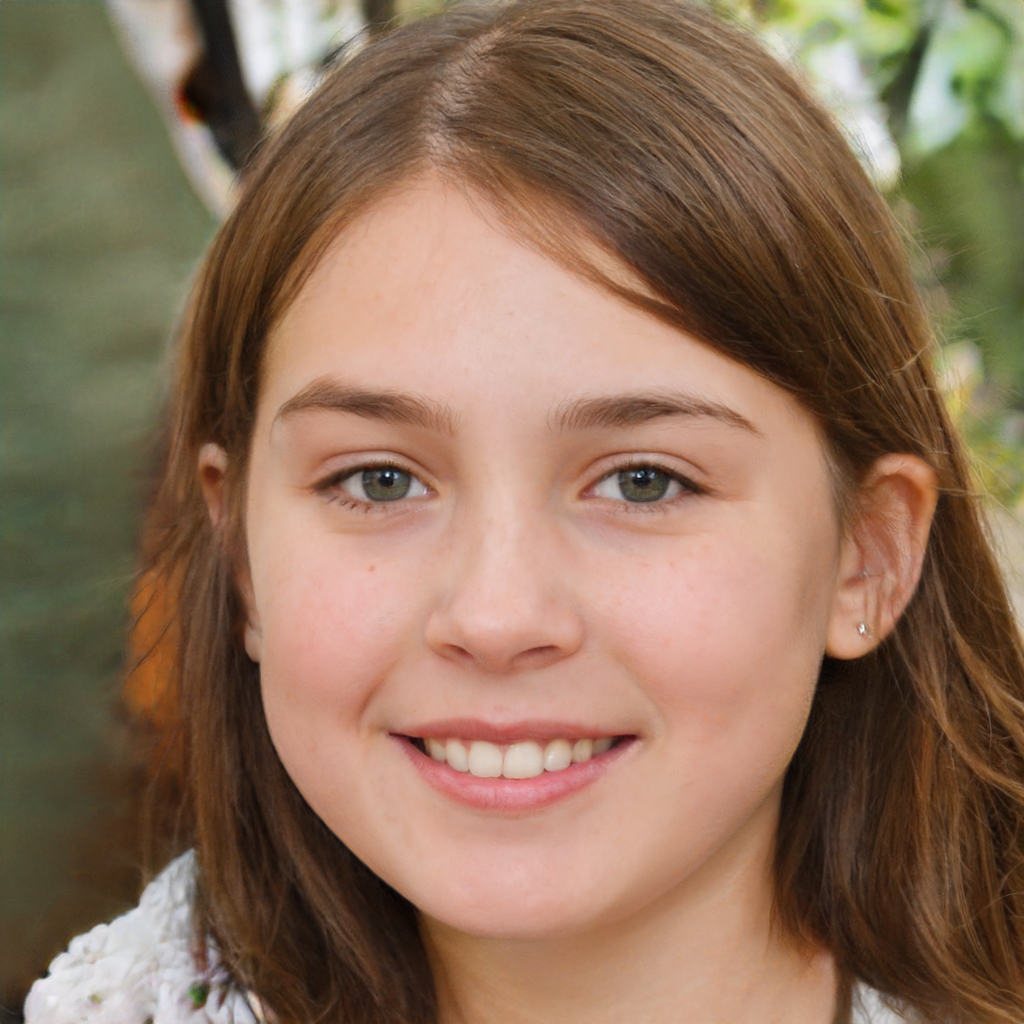
Label: Colored